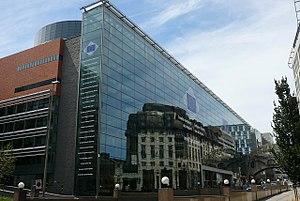
Bâtiment Jacques Delors, siège du Comité européen des Régions et du Comité économique et social européen, à Bruxelles, Belgique